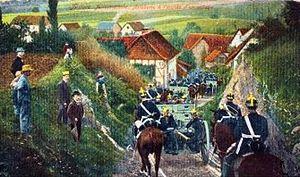
Carte postale de France - Armée allemande dans la guerre 1870/71 - Batterie allemande entrant dans un village francais. On voit très bien les casques à boule typique de l'artillerie avec les uniformes bleu sombres et buffleteries blanches du temps de paix.